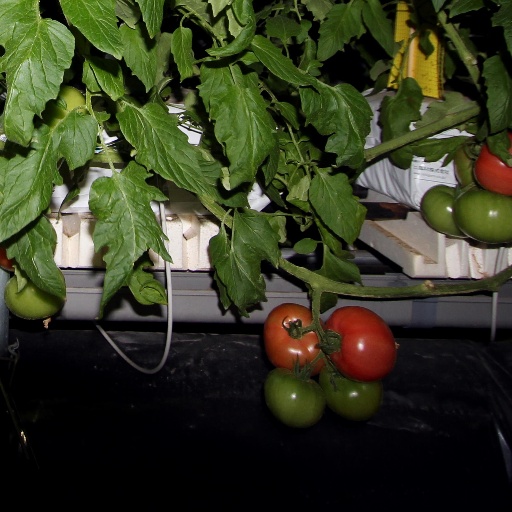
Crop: tomato